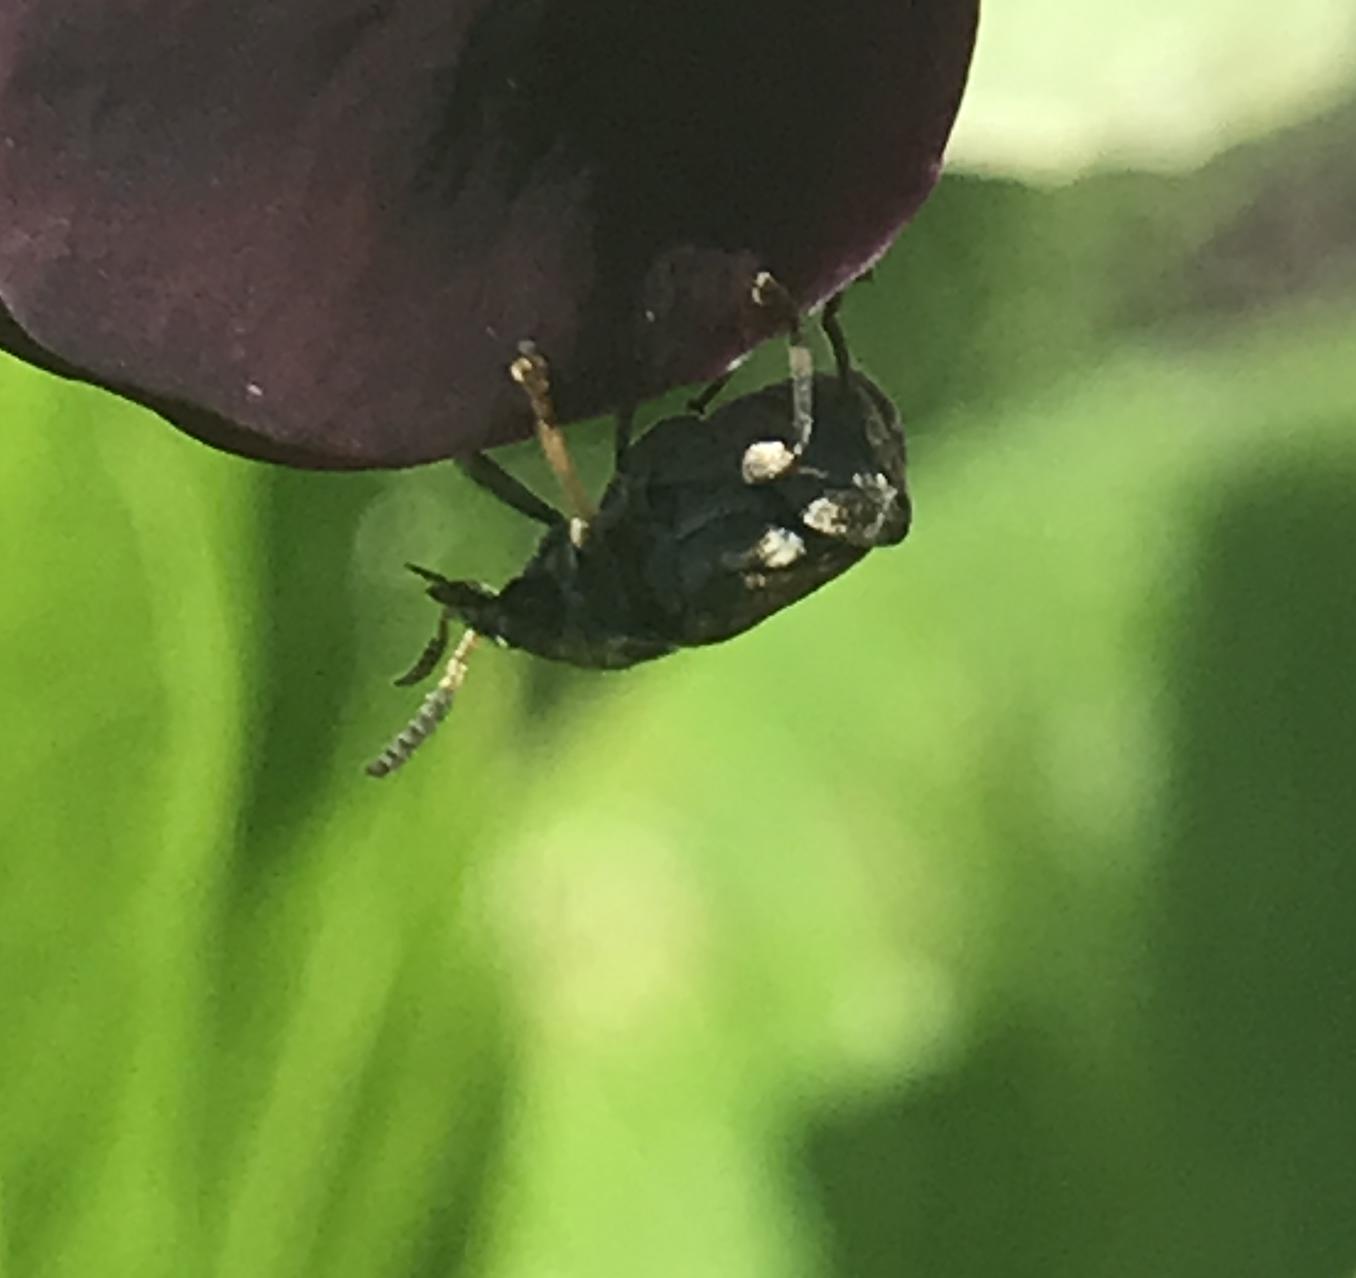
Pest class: pea_weevil